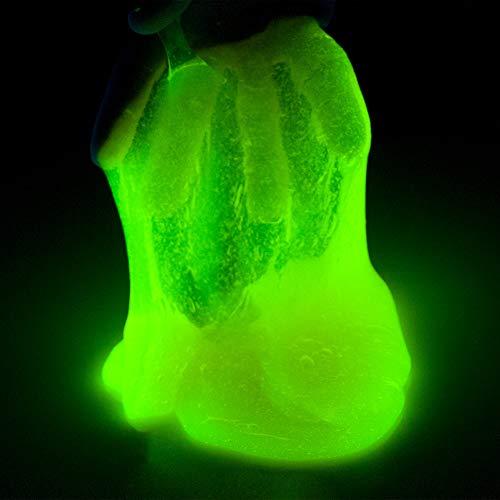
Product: Steve Spangler's Glow in the Dark Slime - Atomic Glow - Atomic Slime - 1 L (33.8 fl oz) DIY Slime Kit for Kids and Classroom
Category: Office Products | Office & School Supplies | Education & Crafts | Teaching Materials
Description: CREEPY HALLOWEEN SLIME: Steve Spangler's Atomic Glow Slime is the perfect slime for Halloween, but is sure to amaze and excite any time of year.
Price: $34.83
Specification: Shipping Weight: 2.2 pounds (View shipping rates and policies)|ASIN: B0728P2HFJ|Item model number: WSLM-500|    #15006    in Teaching Materials